Emanuel Hegenbarth

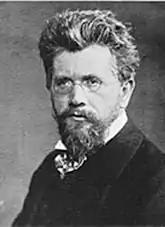
Hegenbarth

Emanuel Hegenbarth (14 January 1868 – 18 July 1923) was a German painter and graphic artist. Most of his works feature animals.